Mohammed bin Salman

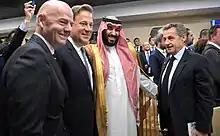
From left to right: FIFA president Gianni Infantino, Panamanian president Juan Carlos Varela, Mohammed bin Salman, and former French president Nicolas Sarkozy at the 2018 FIFA World Cup

Relations between the United States and Saudi Arabia became weak after OPEC+ announced a cut in oil production by two million barrels a day. The US government was angered by the move, accusing Saudi Arabia of siding with Russia in its war against Ukraine. The Saudi government denied these claims, claiming that the move was not politically motivated but to bring stability in global oil markets. The Saudi government also declined a US request to postpone an OPEC decision until after the 2022 United States elections, leading Biden to threaten "consequences" against Saudi Arabia.